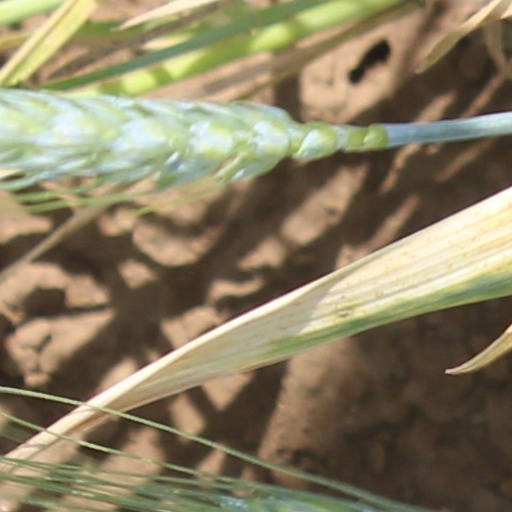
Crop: wheat